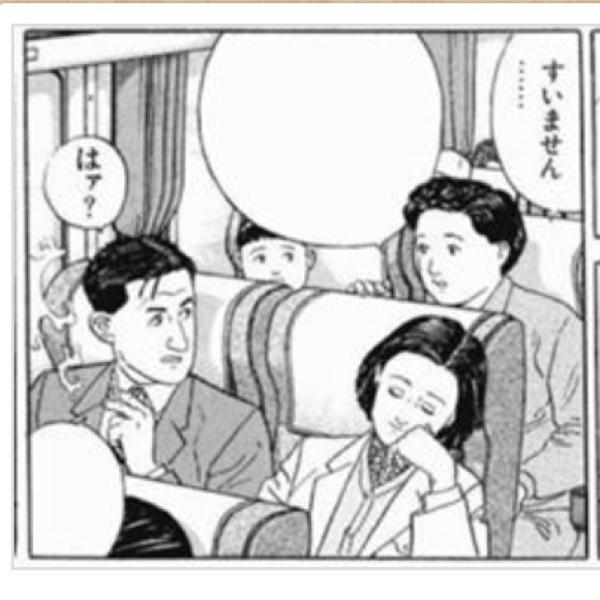
回答: と「すみません」 正しいのはどっち?